Chicago, Rock Island and Pacific Railroad

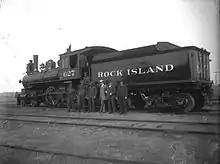
Rock Island locomotive #627, "circa" 1910

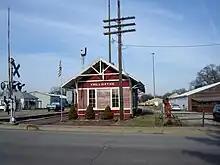
The former Rock Island Depot at Chillicothe, Illinois, now a railroad museum

Its predecessor, the Rock Island and La Salle Railroad Company, was incorporated in Illinois on February 27, 1847, and an amended charter was approved on February 7, 1851, as the Chicago and Rock Island Railroad. Construction began in Chicago on October 1, 1851, and the first train was operated on October 10, 1852, between Chicago and Joliet. Construction continued on through La Salle, and Rock Island was reached on February 22, 1854, becoming the first railroad to connect Chicago with the Mississippi River.